Ernest Simpson

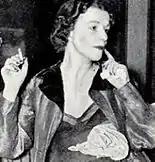
Mary Kirk Raffray, 1937

His third wife was Mary Raffray ("née" Mary Huntemuller Kirk, 1896–1941), a daughter of Henry Child Kirk, proprietor of the Kirk Silversmith Co. of Baltimore, Maryland and his wife, the former Edith Huntemuller, who dedicated her book "Her Garden Was Her Delight" to her memory. Mary Simpson's letters, along with her sister's, are held at Harvard University Archives.